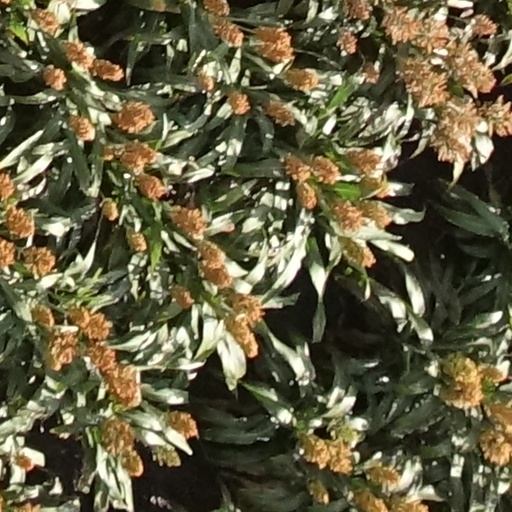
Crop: sorghum